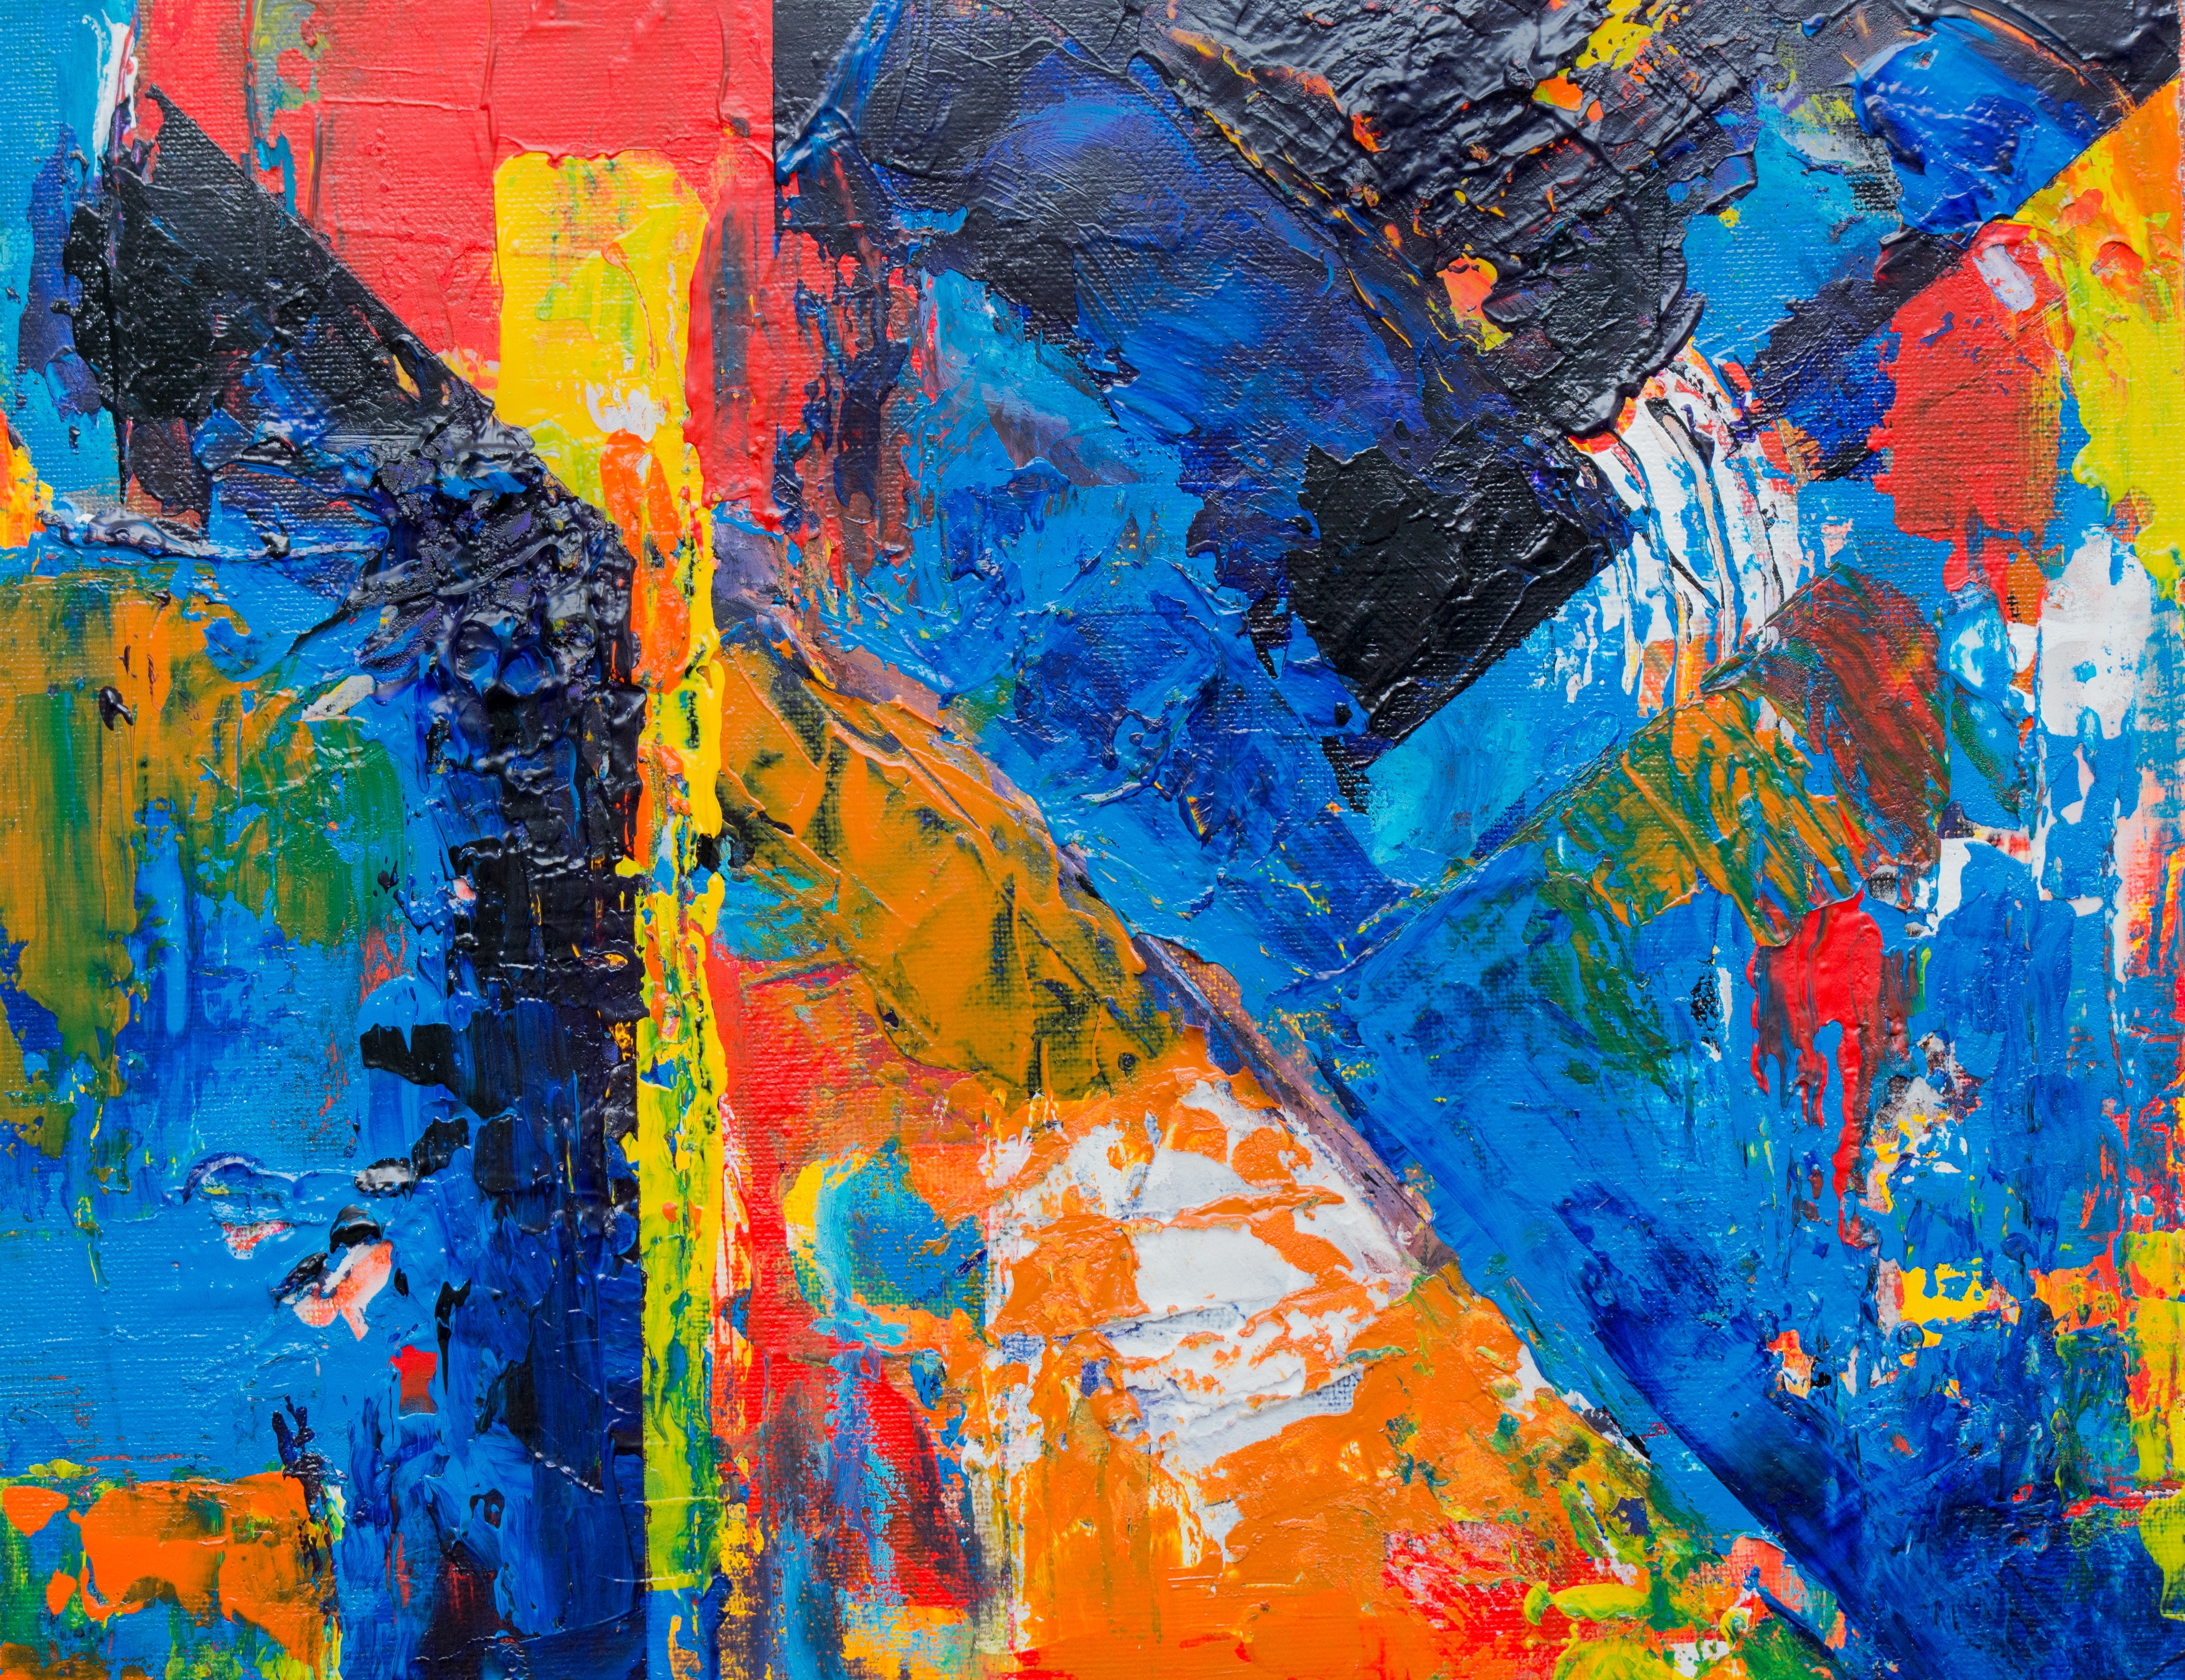
modern art, blue, acrylic paint, painting, art, visual arts, paint, Colorfulness, child art, artwork